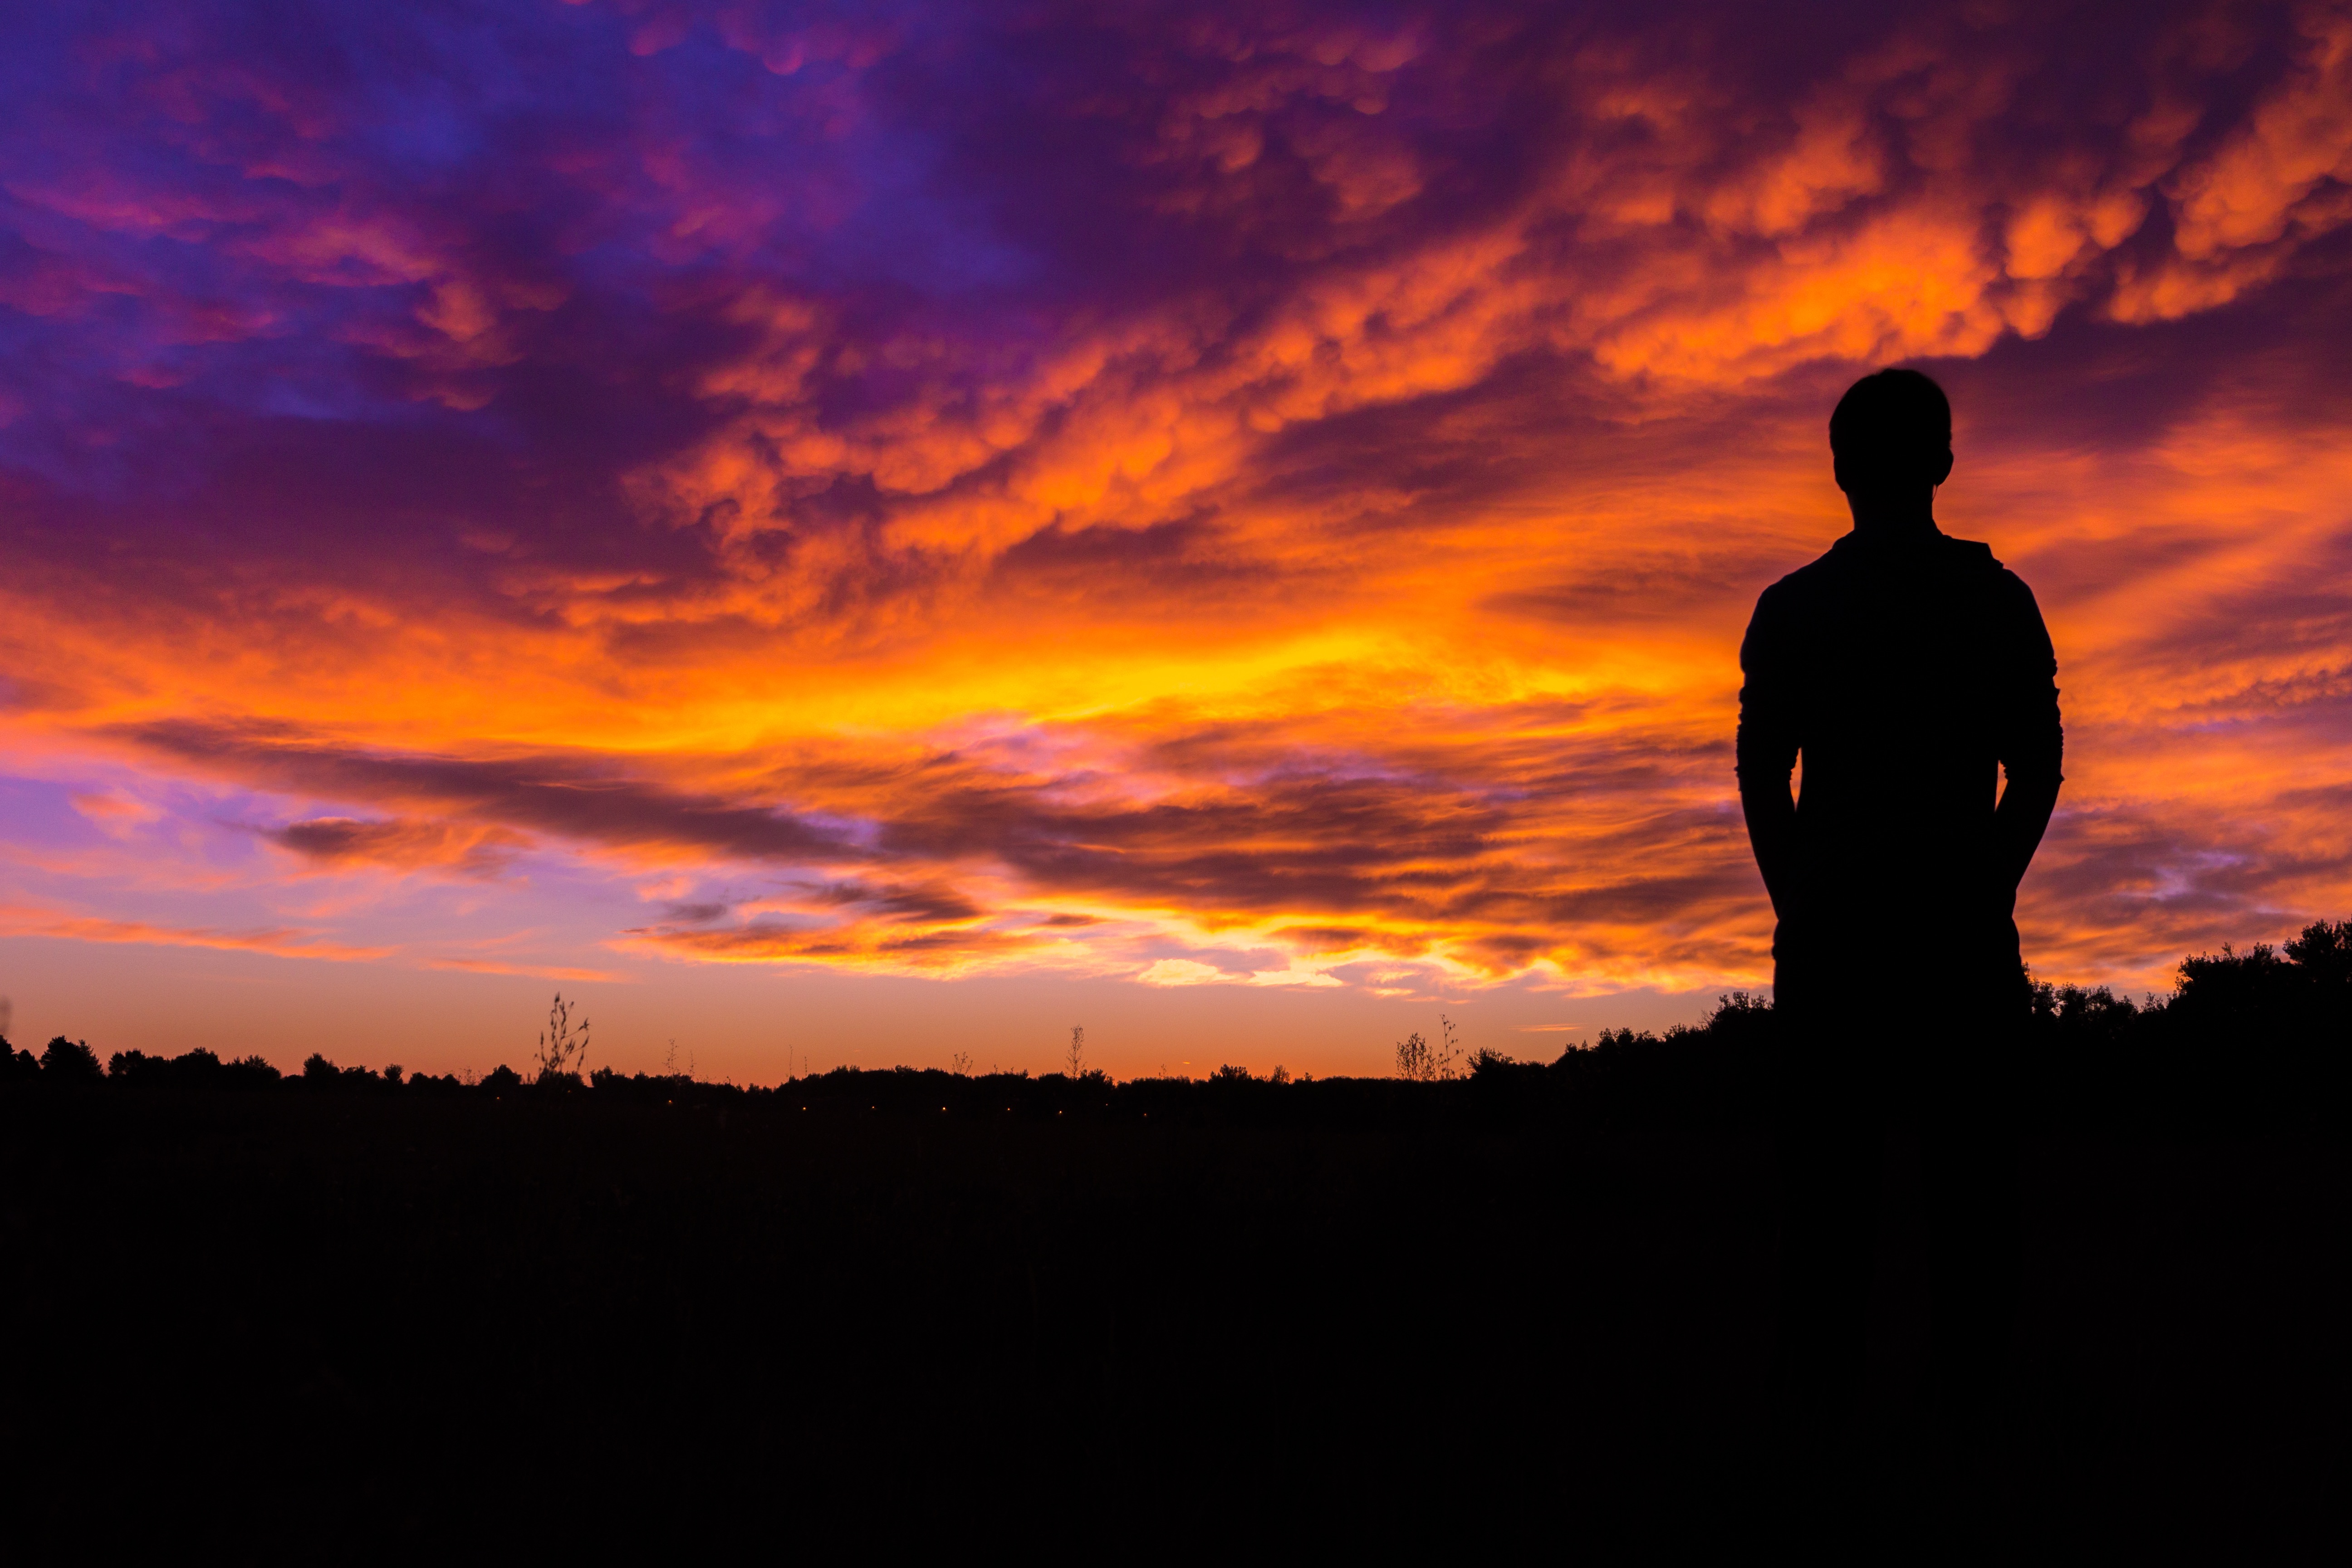
sea, horizon, silhouette, cloud, sky, sun, sunrise, sunset, sunlight, morning, dawn, atmosphere, dusk, evening, afterglow, red sky at morning